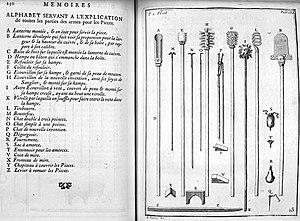
Mémoires d'artillerie, recueillis par M. Surirey de Saint Remy, exemplaire de la B.M. de Reims, troisième édition.
On appelle artillerie l'ensemble des armes collectives ou lourdes servant à envoyer, à grande distance, sur l'ennemi ou sur ses positions et ses équipements, divers projectiles de gros ou petit calibre : obus, boulet, roquette, missile, pour appuyer ses propres troupes engagées dans une bataille ou un siège. Le terme serait apparu environ au XIIIᵉ siècle, dérivant du vieux français artillier qui désignait les artisans, fabricants d'armes et équipements de guerre. Ces artisans ont été pendant longtemps les seuls spécialistes dans le service de ces armes puisqu'ils les fabriquaient et les essayaient avant livraison. C'est pourquoi, jusqu'au XVIIIᵉ siècle, ils étaient commissionnés par les souverains pour les servir à la guerre.